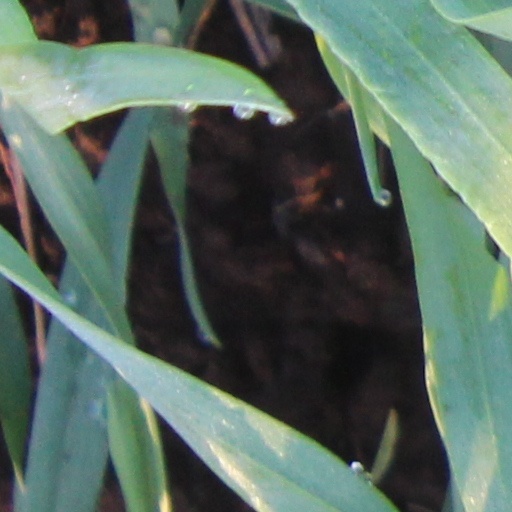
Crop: wheat